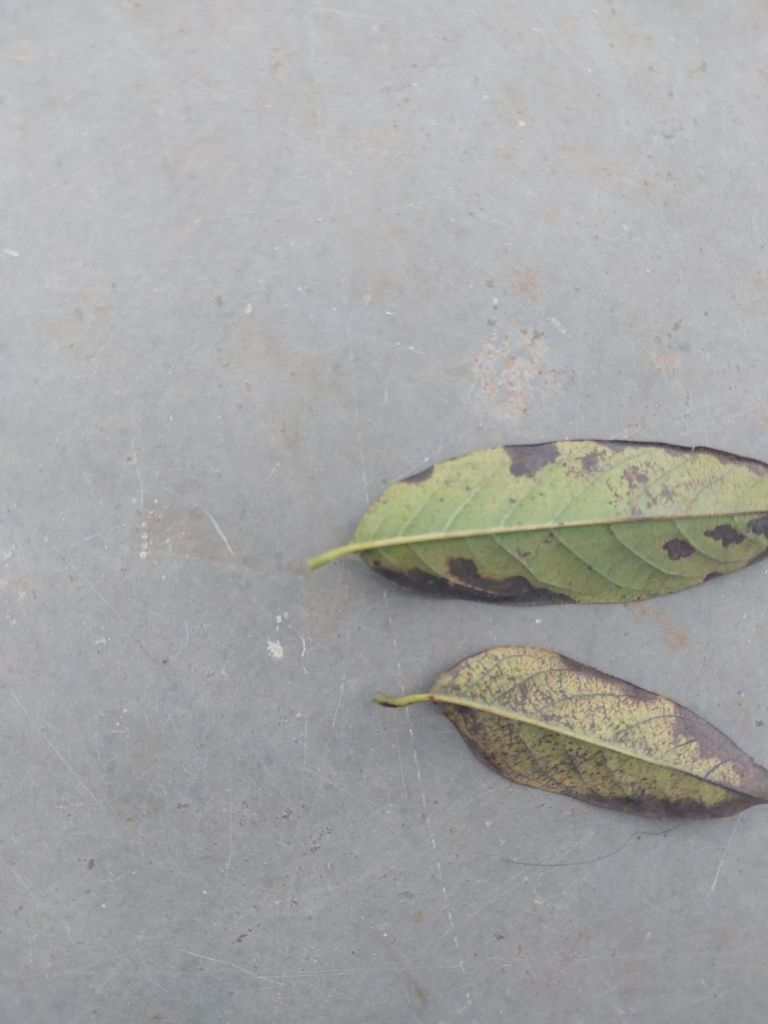
Disease label: Leaf spot on Leaves